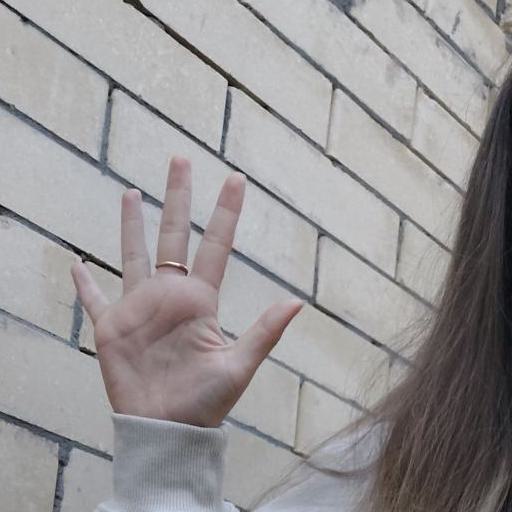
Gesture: palm